Mr. Toad's Wild Ride

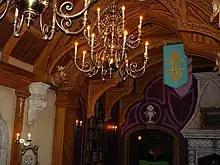
The interior of Toad Hall, seen from the queue shortly before boarding.

Guests enter a re-creation of Toad Hall, passing by artistic works commemorating characters from the film. A large mural shows the adventures of Toad and his motorcar, foreshadowing various scenes in the ride. This mural has a hidden reference to Walt Disney and his love for trains in the form of a train named "W.E.D. Rail". Guests hop aboard miniature, early 1900s (decade)-era, multicolored motorcars. The name of one of the characters from the film (Mr. Toad, Toady, Ratty, Moley, MacBadger, Cyril, Winky, or Weasel) is inscribed on each motorcar. Disembodied voices sing "The Merrily Song", but it is more like the version in the film.